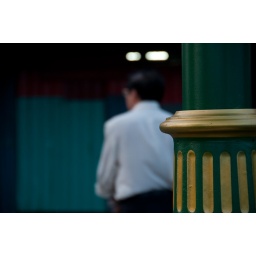
man in a white shirt